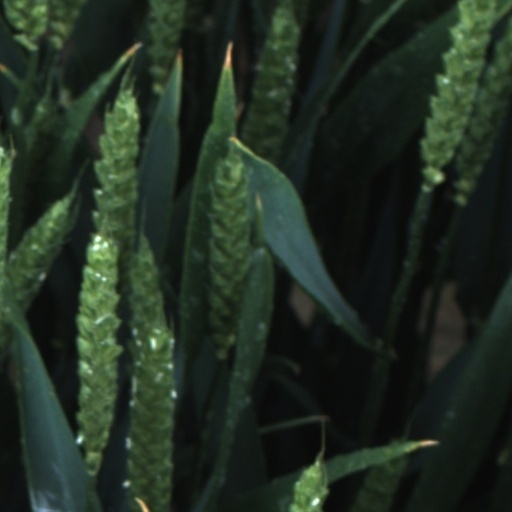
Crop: wheat